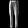
Label: Trouser